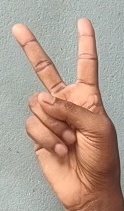
ASL sign: V